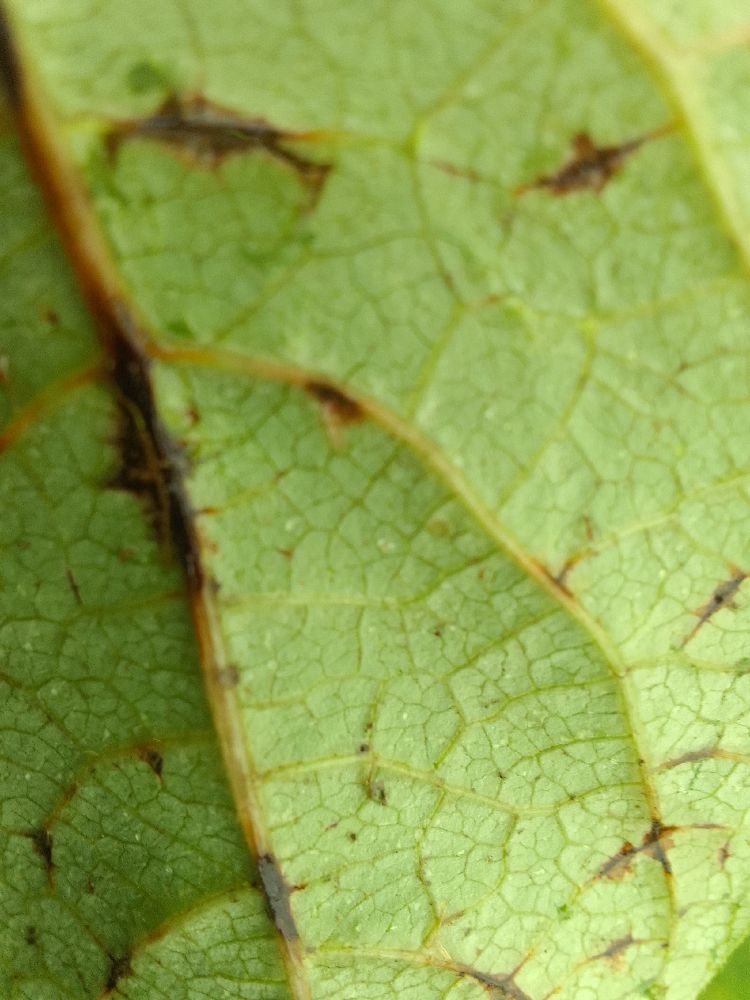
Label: anthracnose